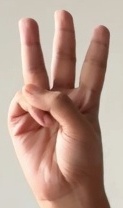
ASL sign: 6